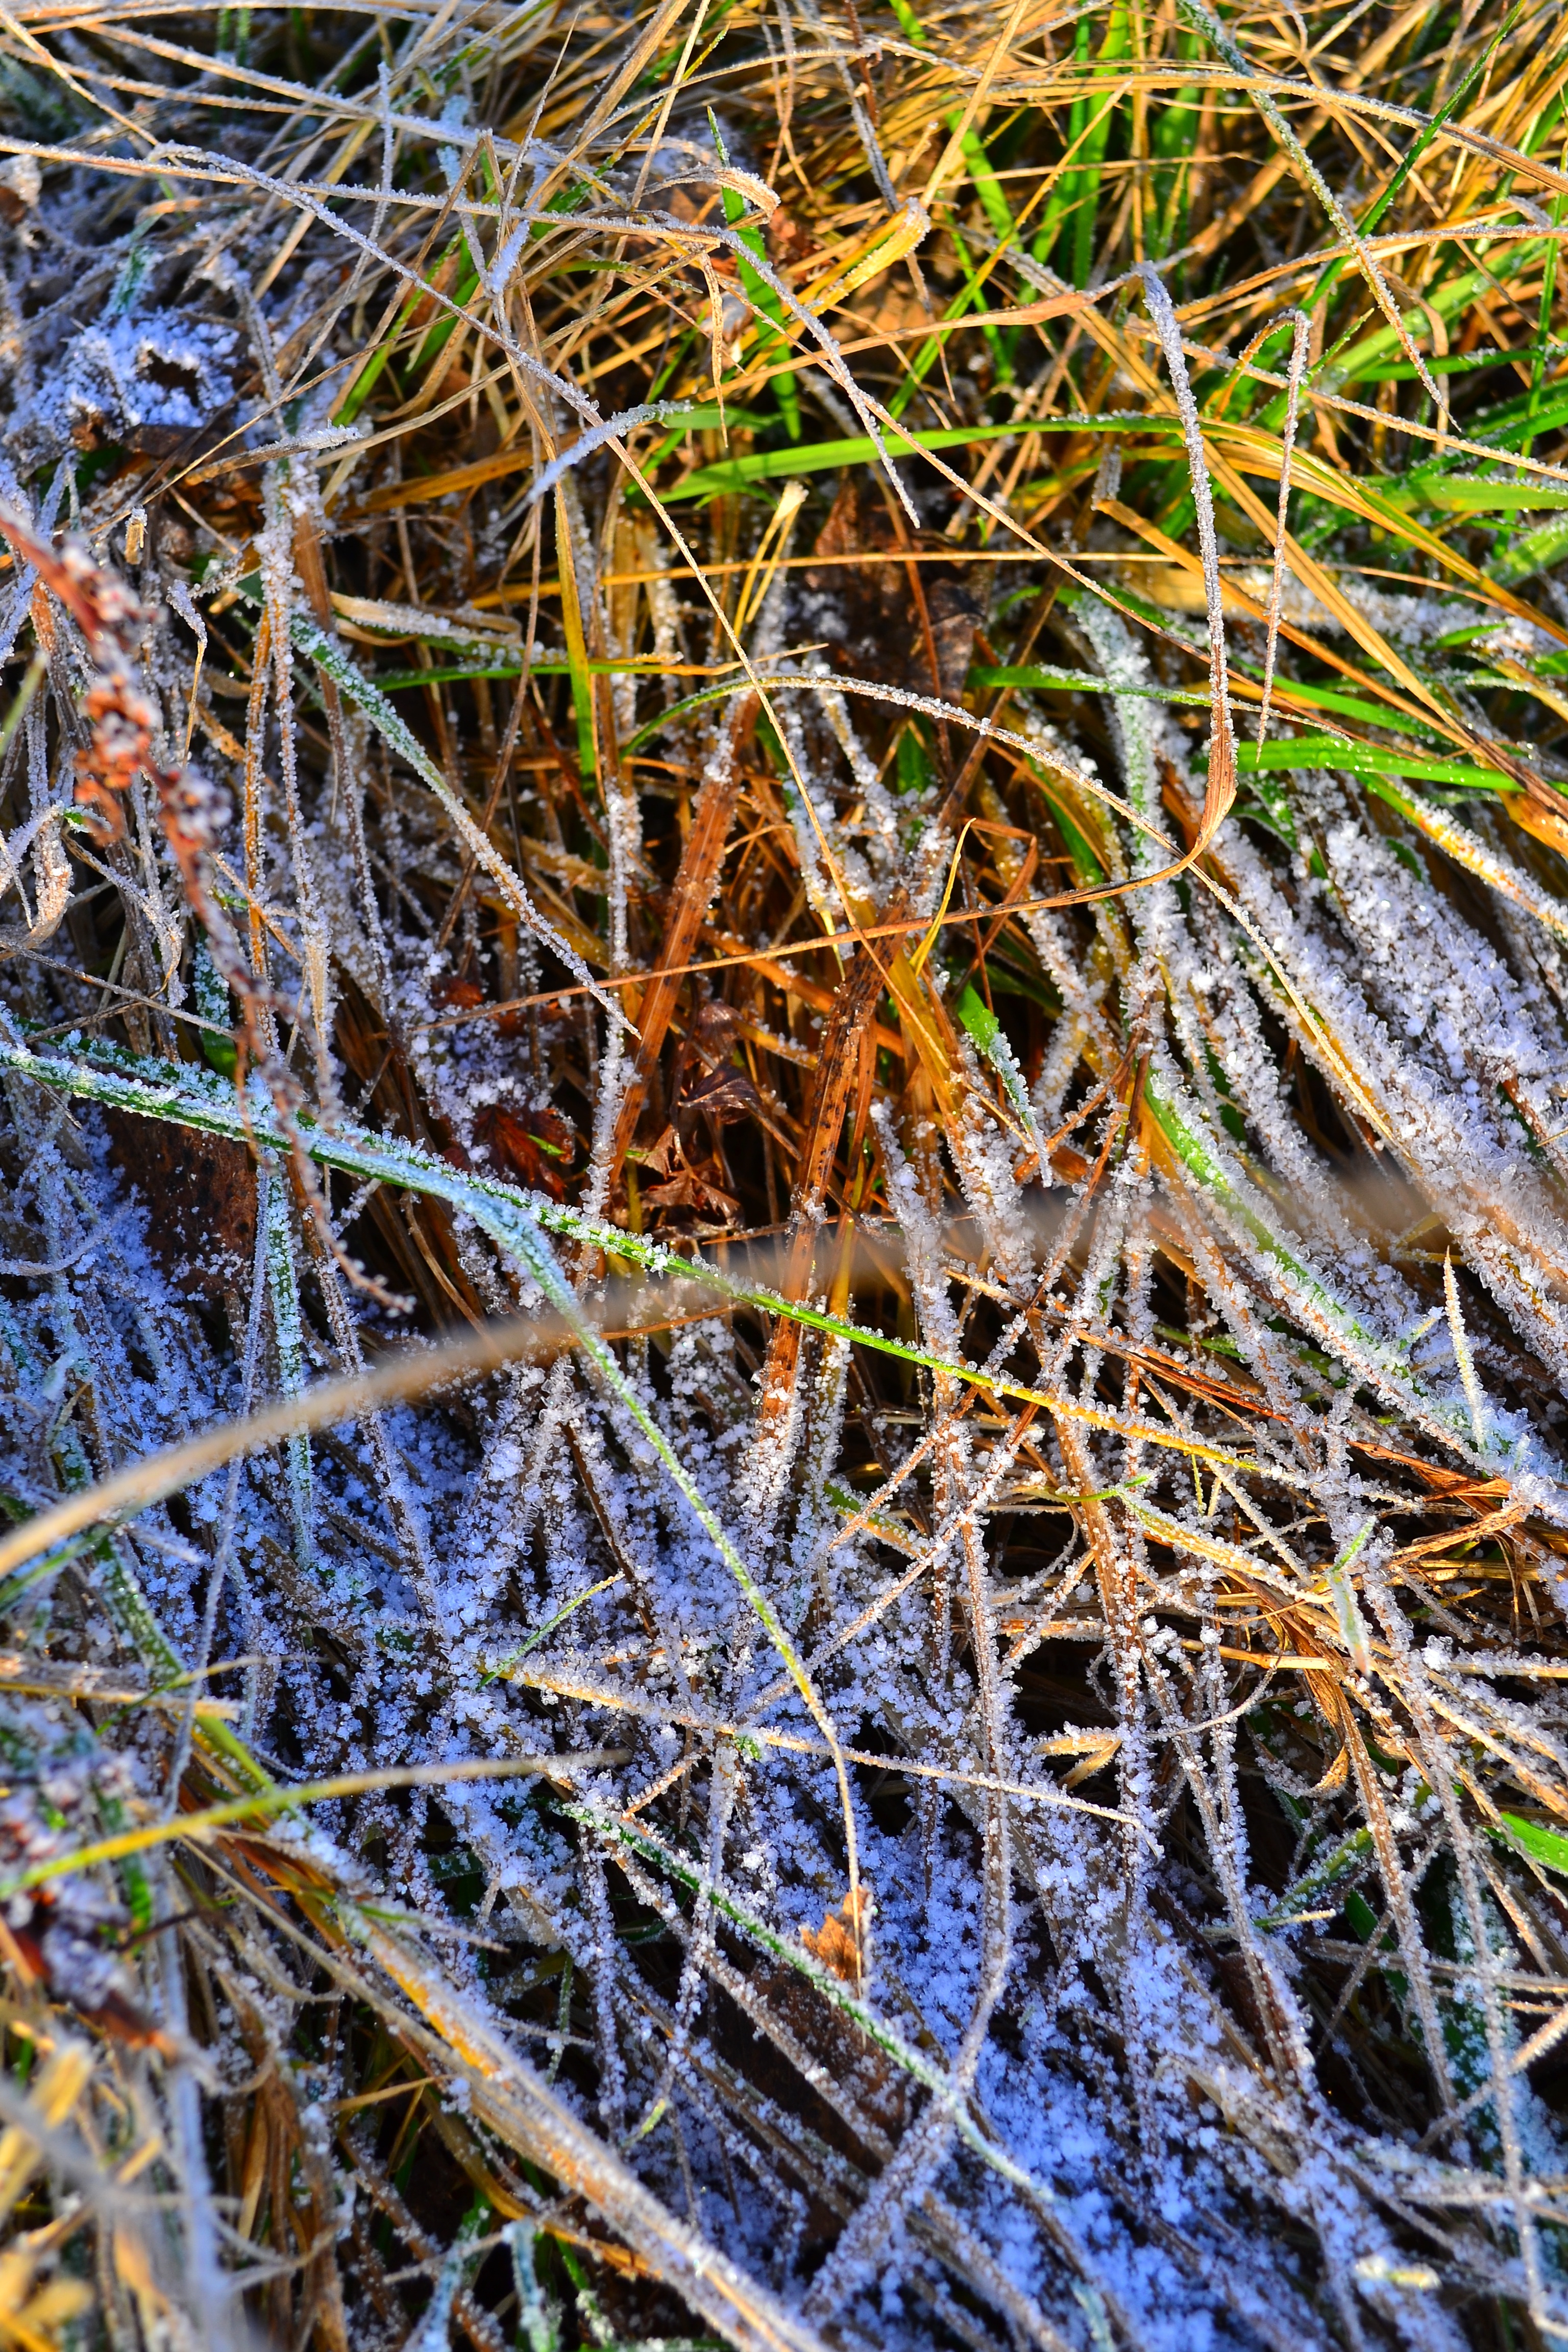
tree, nature, forest, grass, branch, winter, plant, leaf, flower, frost, moss, wildlife, stream, autumn, flora, season, woodland, habitat, frosty, hard rime, freezers, ice crystals, natural environment, grass family, woody plant